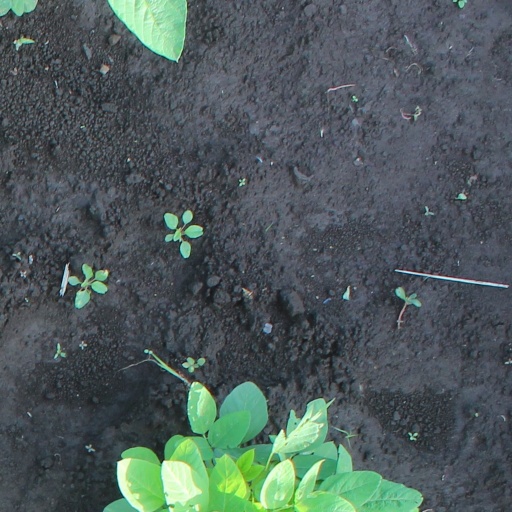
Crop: soybean